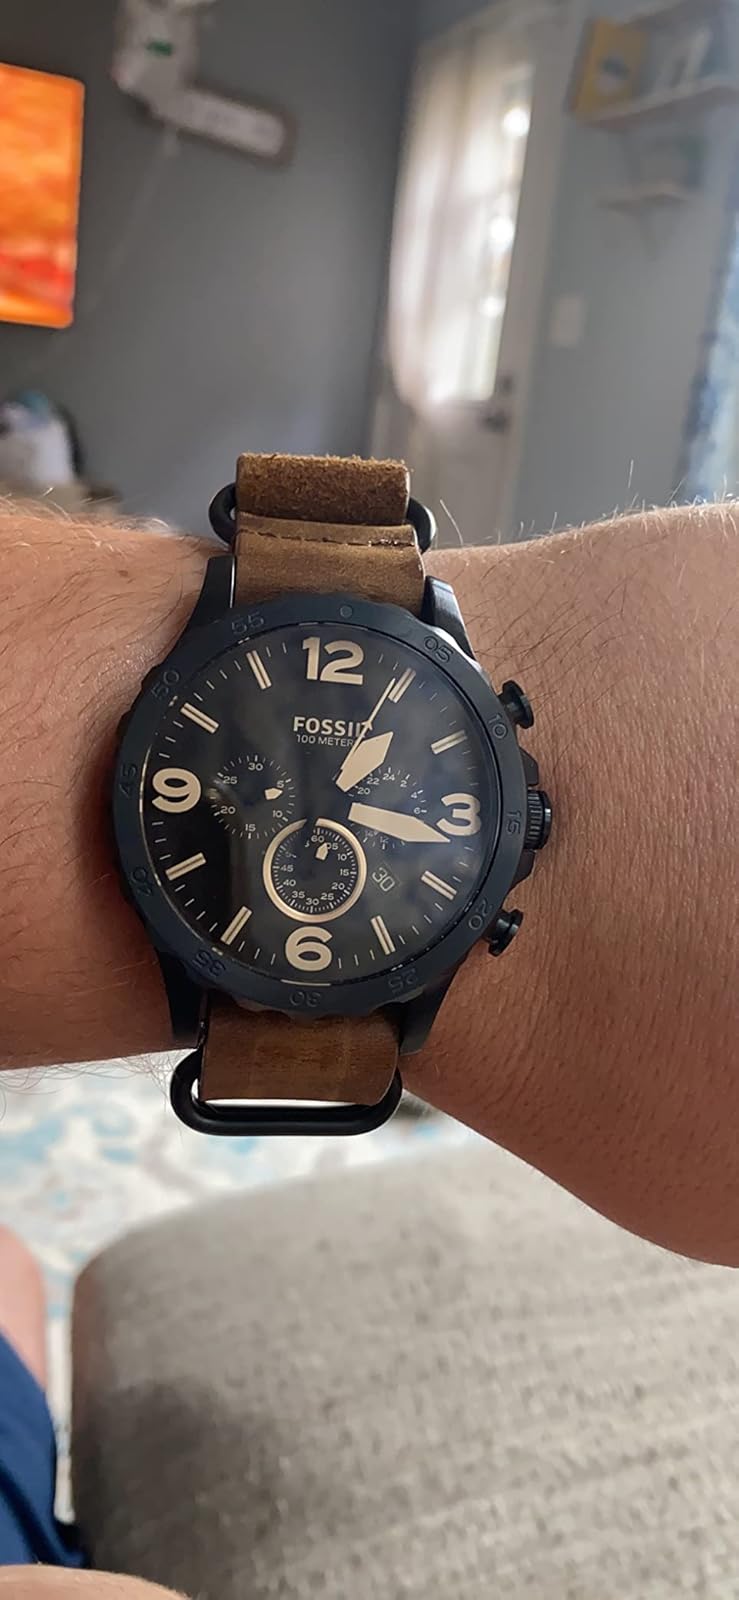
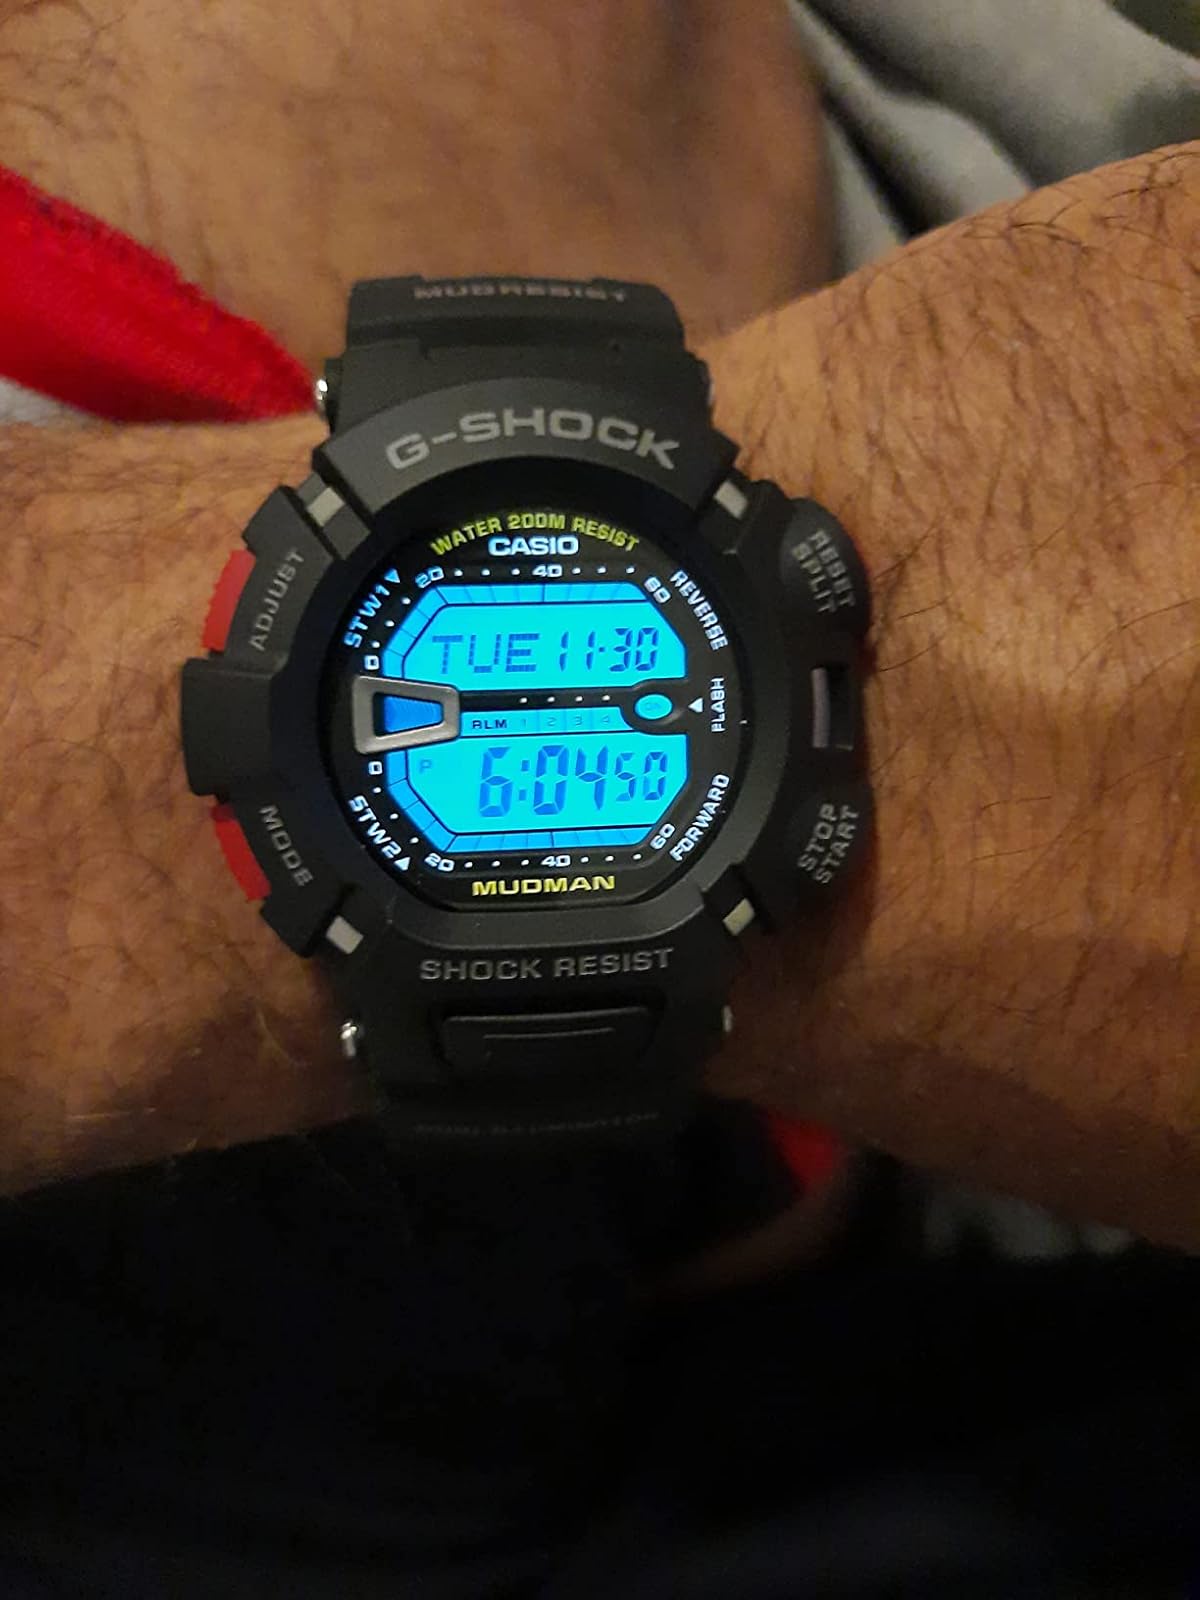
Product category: accessories_watch
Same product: no